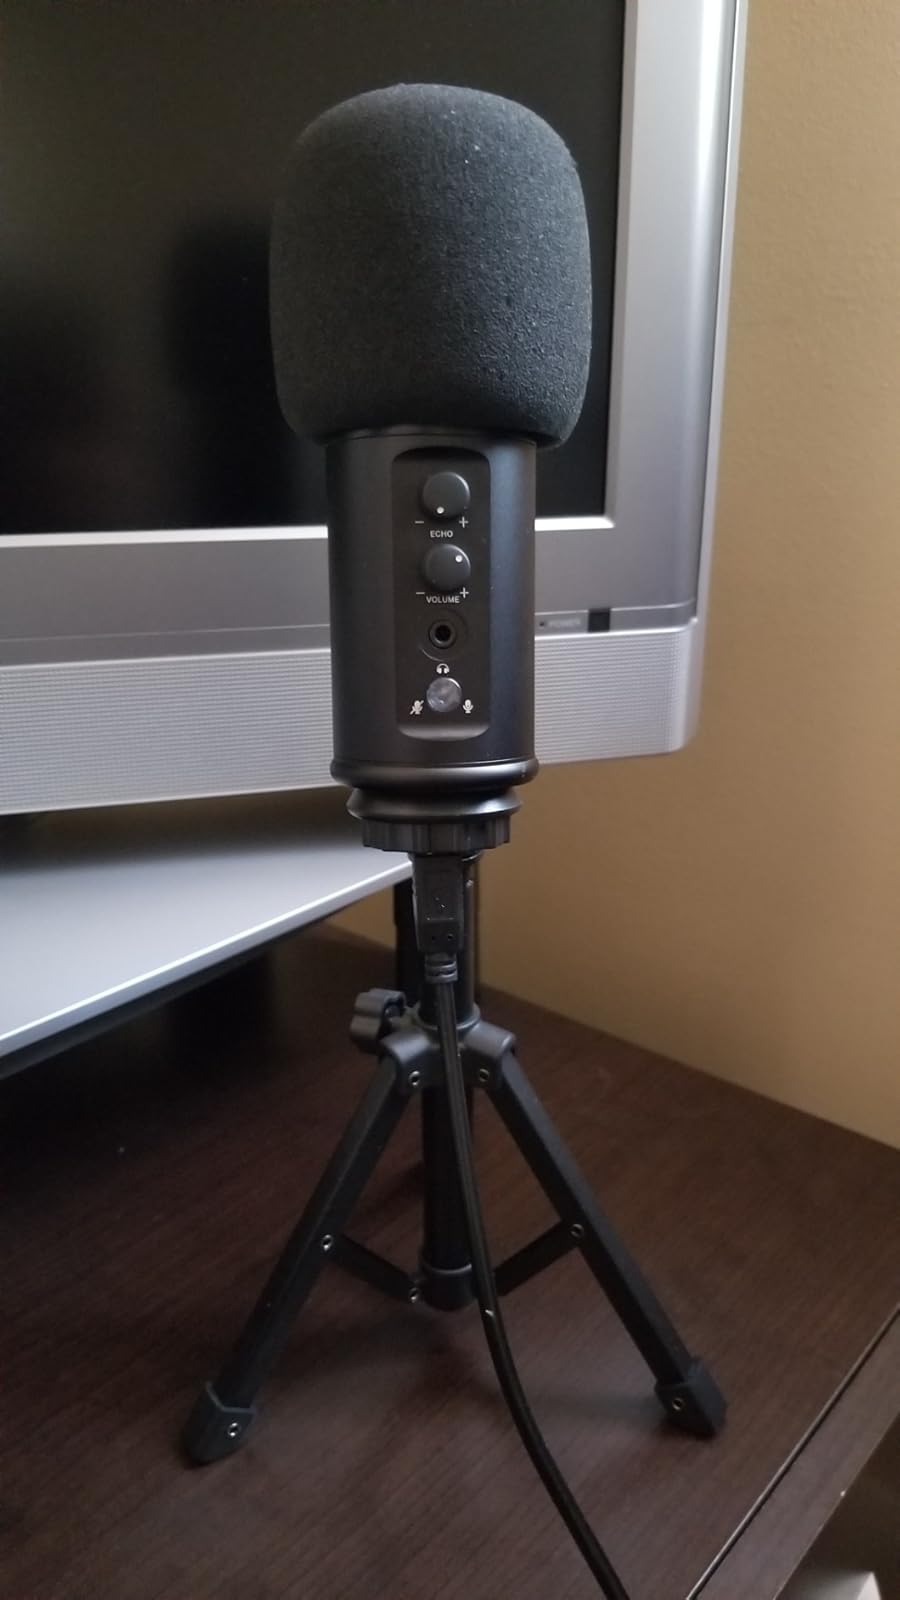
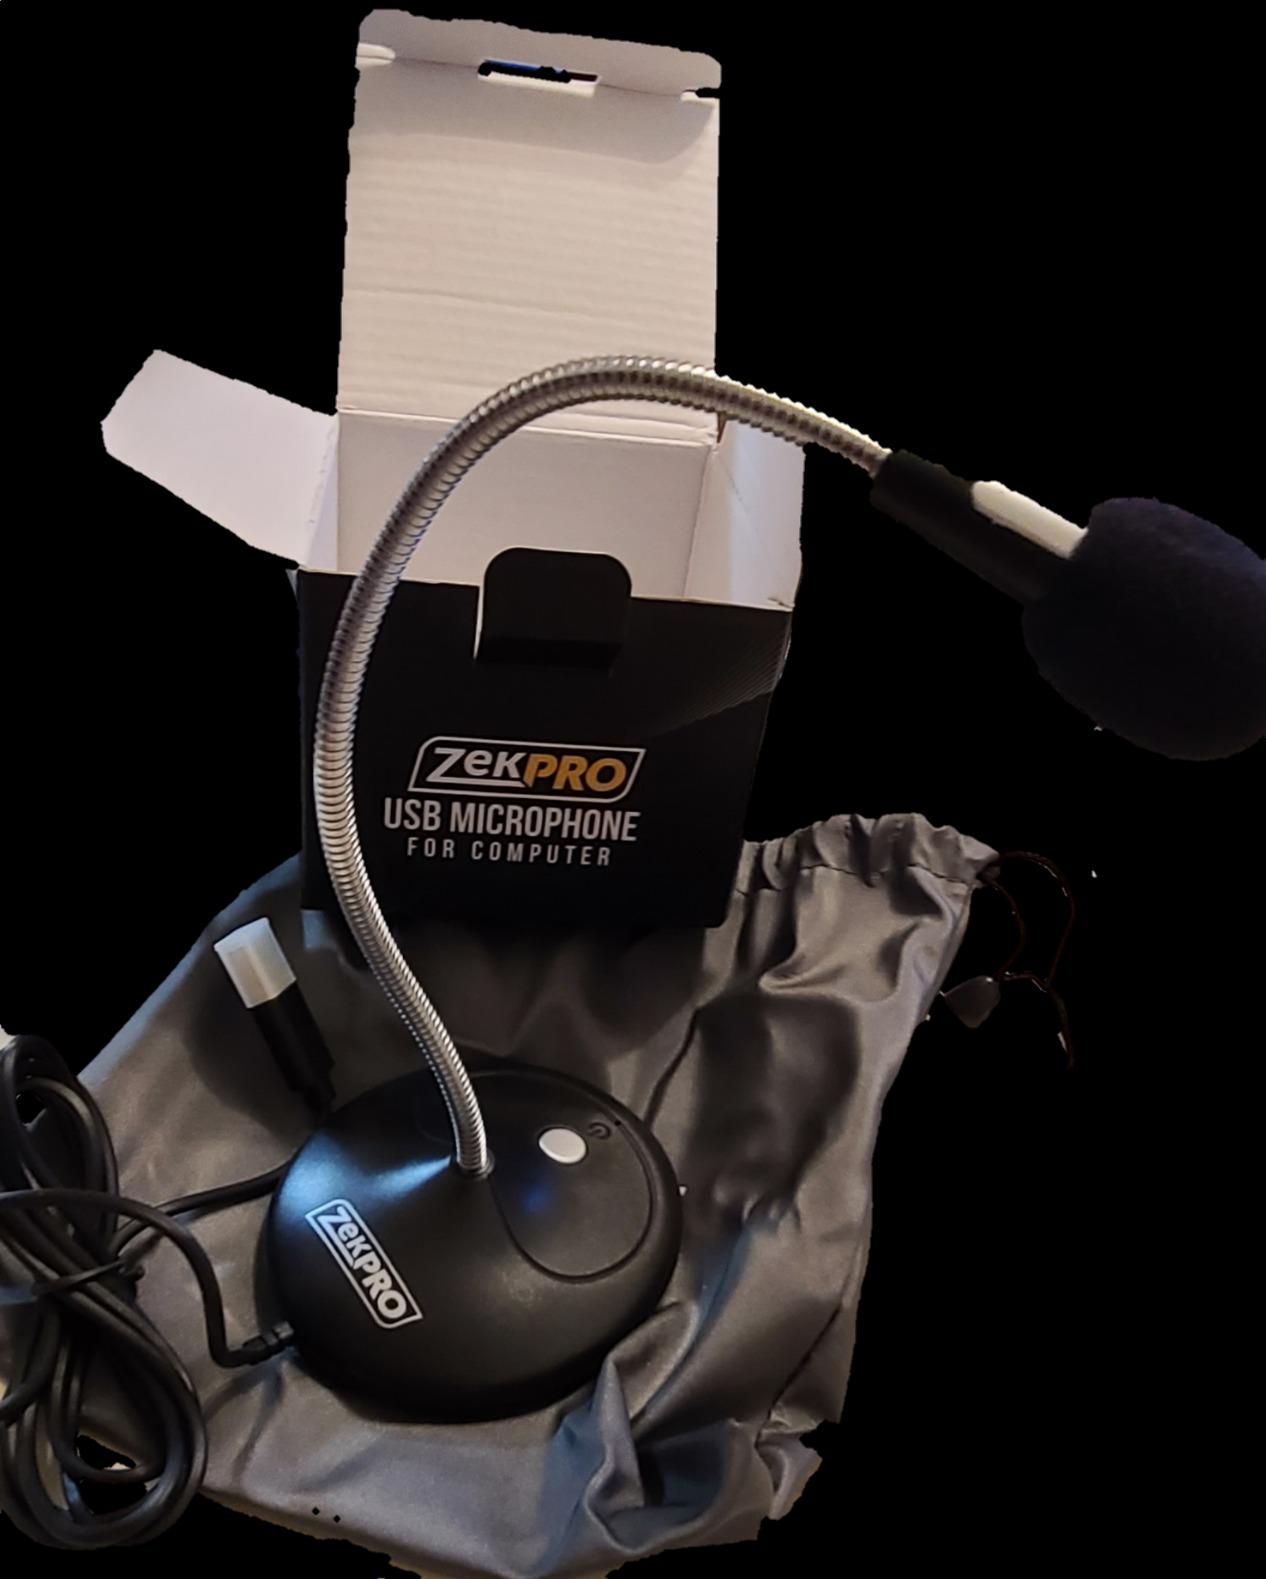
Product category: microphone
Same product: no